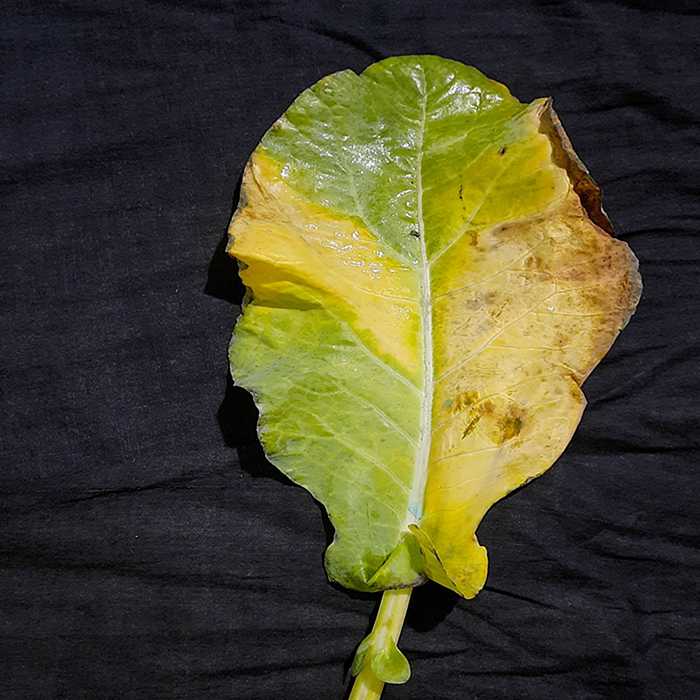
Plant: Cauliflower
Label: Black Rot